Kingdom of Galicia

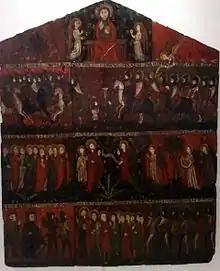
14th century 'Retablo de Belvis'

In 1360 the kingdom of Galicia was again at the centre of a succession crisis, this time of European dimension. The throne of Castile was disputed between King Peter I and his half-brother, Henry Count of Trastámara, within the broader context of the Hundred Years' War. This fratricidal conflict lasted from 1354 to 1369, having its origin in the policies of Peter I, who tried to expand his royal power while leaning on the municipal councils; this would come at the expense of the high nobility, including Castilian families such as Pimentel, Ponce de León, Mendoza, Fernández de Córdoba, and Alvarez de Toledo; and Galician ones such as Castro. As a result, in 1354 a coalition of nobles rose in defence of a pactual monarchy, although this coalition did not last long.